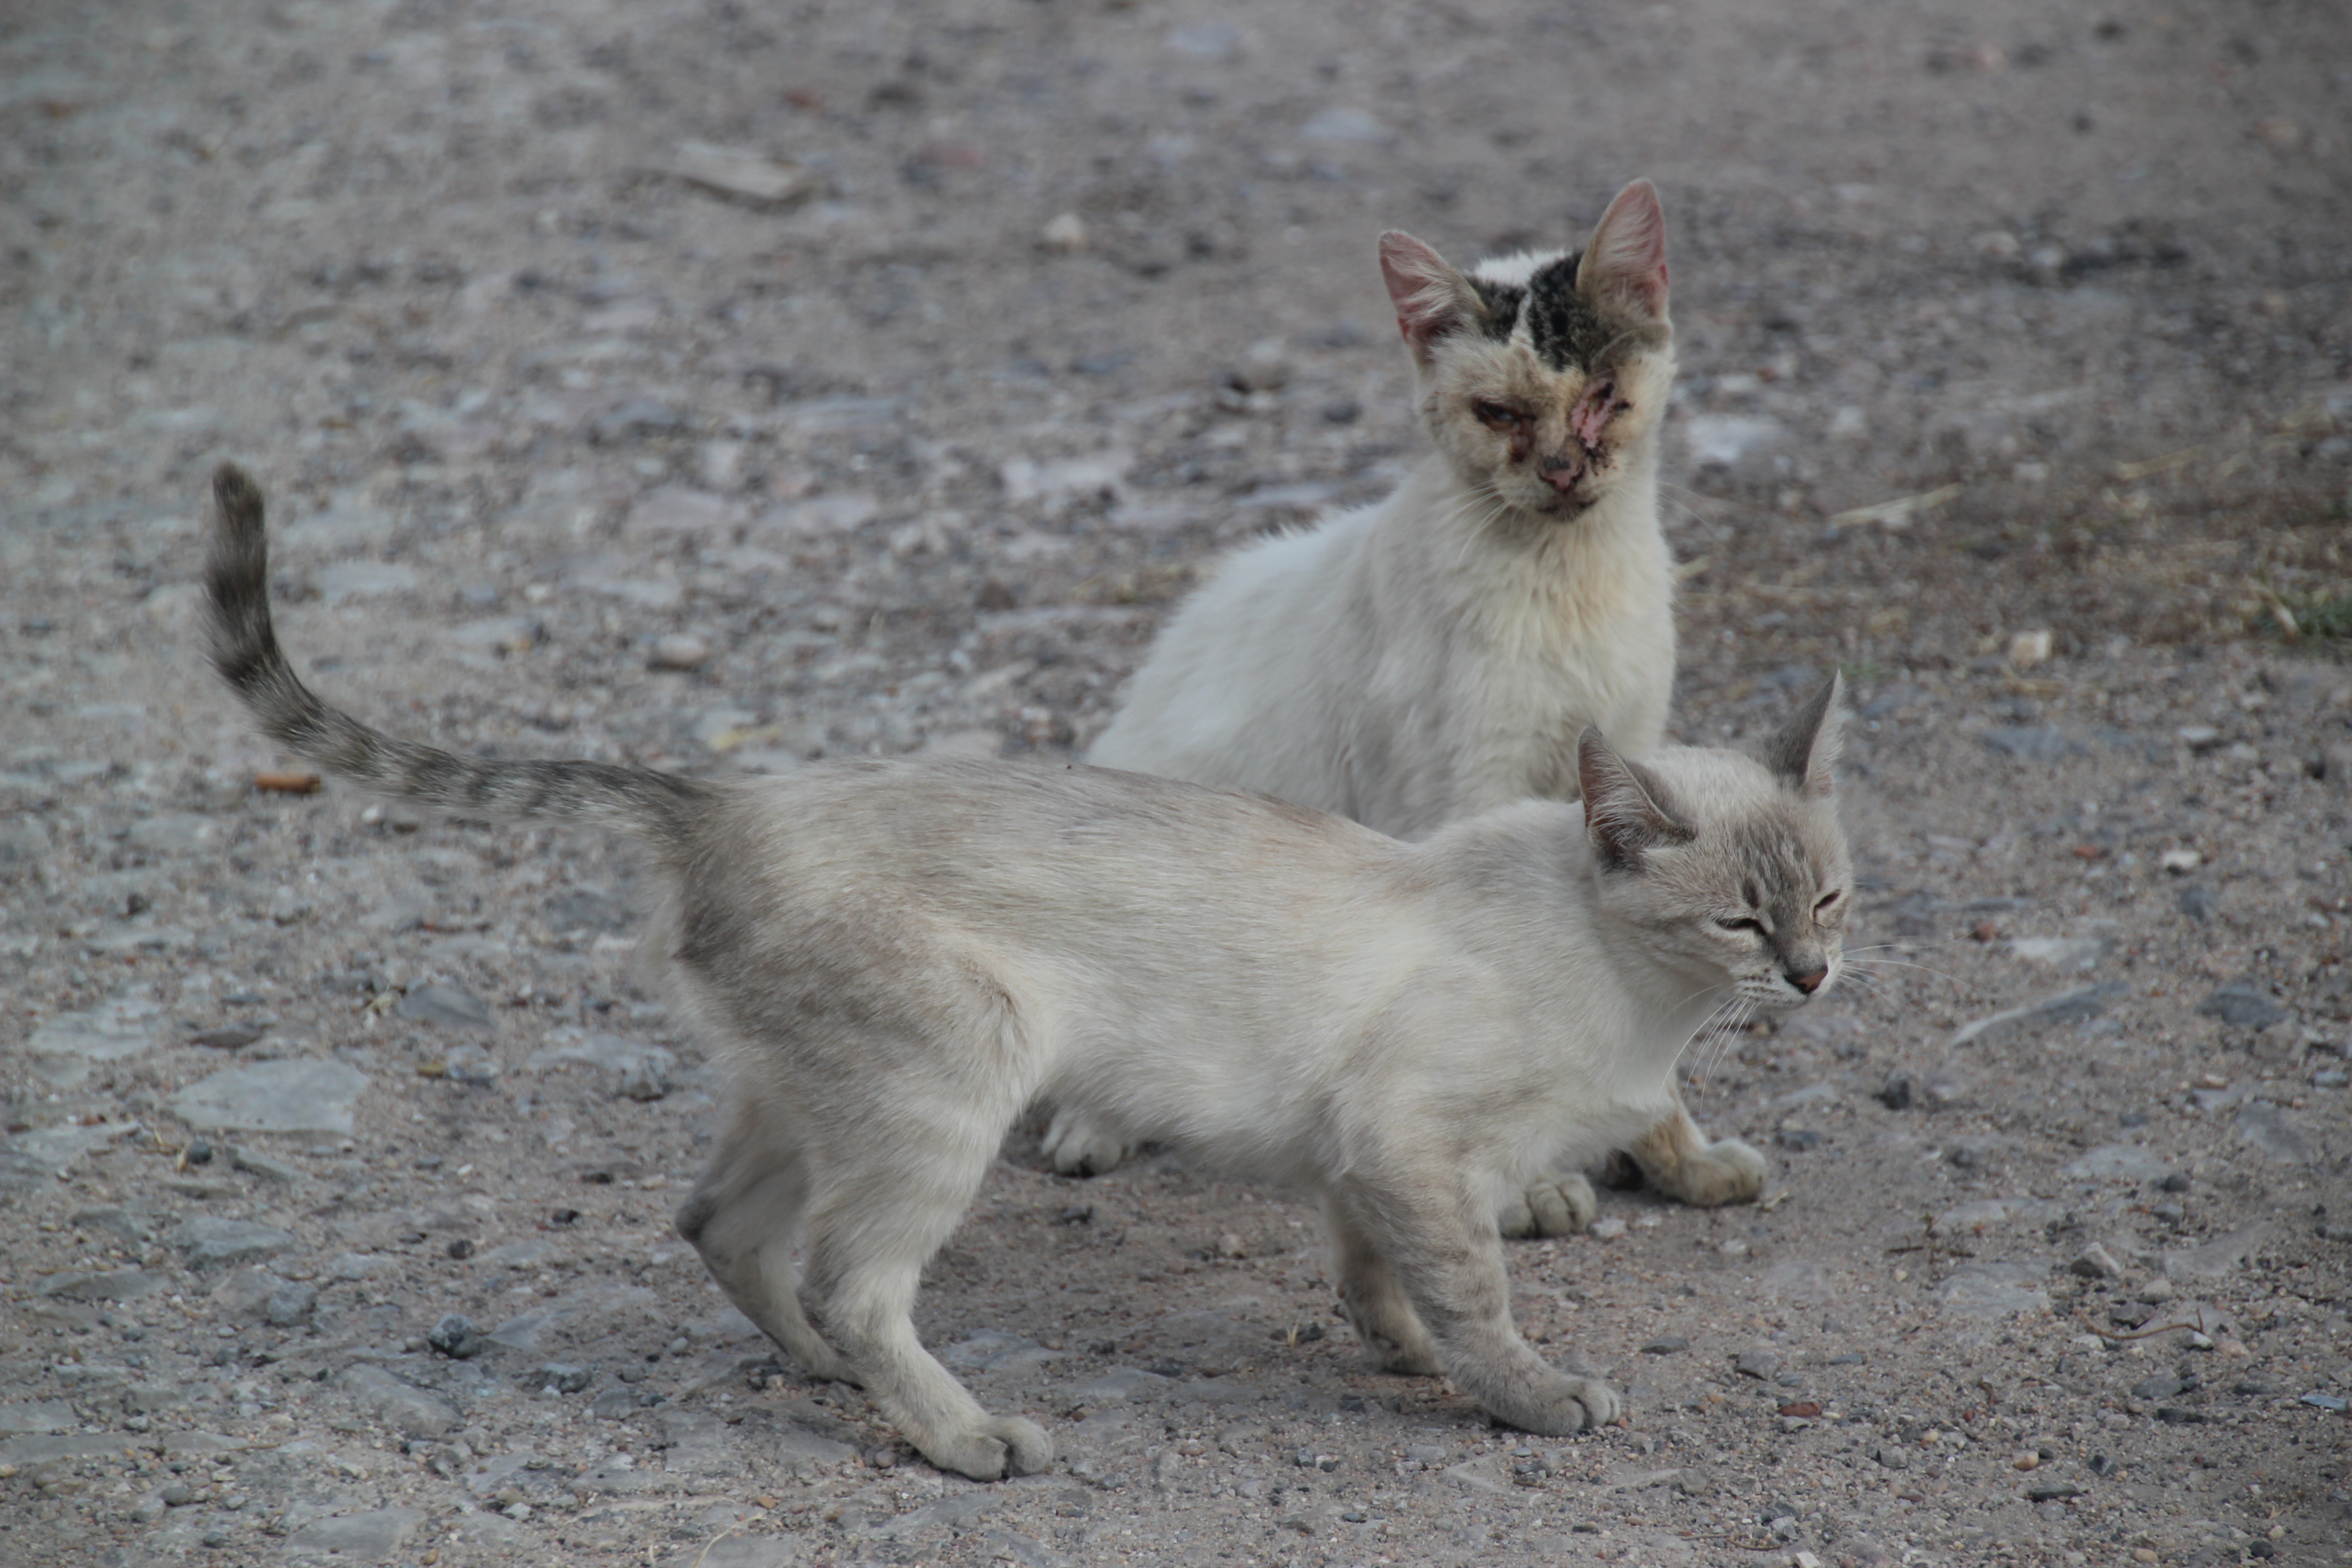
street, animal, cat, feline, mammal, fauna, vertebrate, sick, stray cat, street dog, small to medium sized cats, cat like mammal